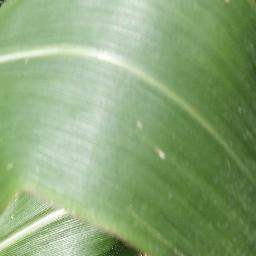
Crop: corn
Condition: (maize)_healthy